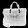
Label: Bag